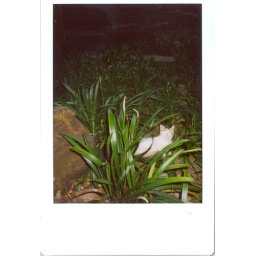
wild cat sleeping in the grass